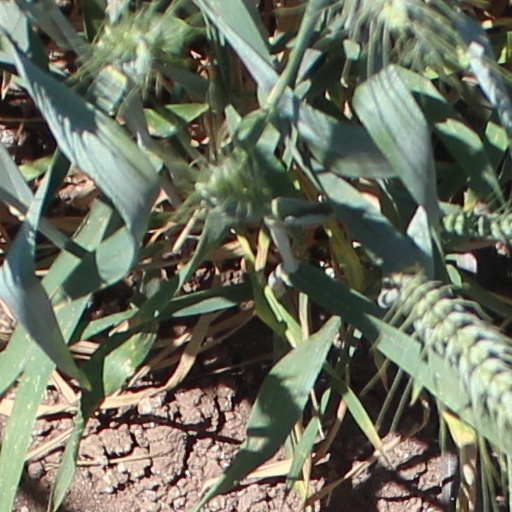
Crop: wheat